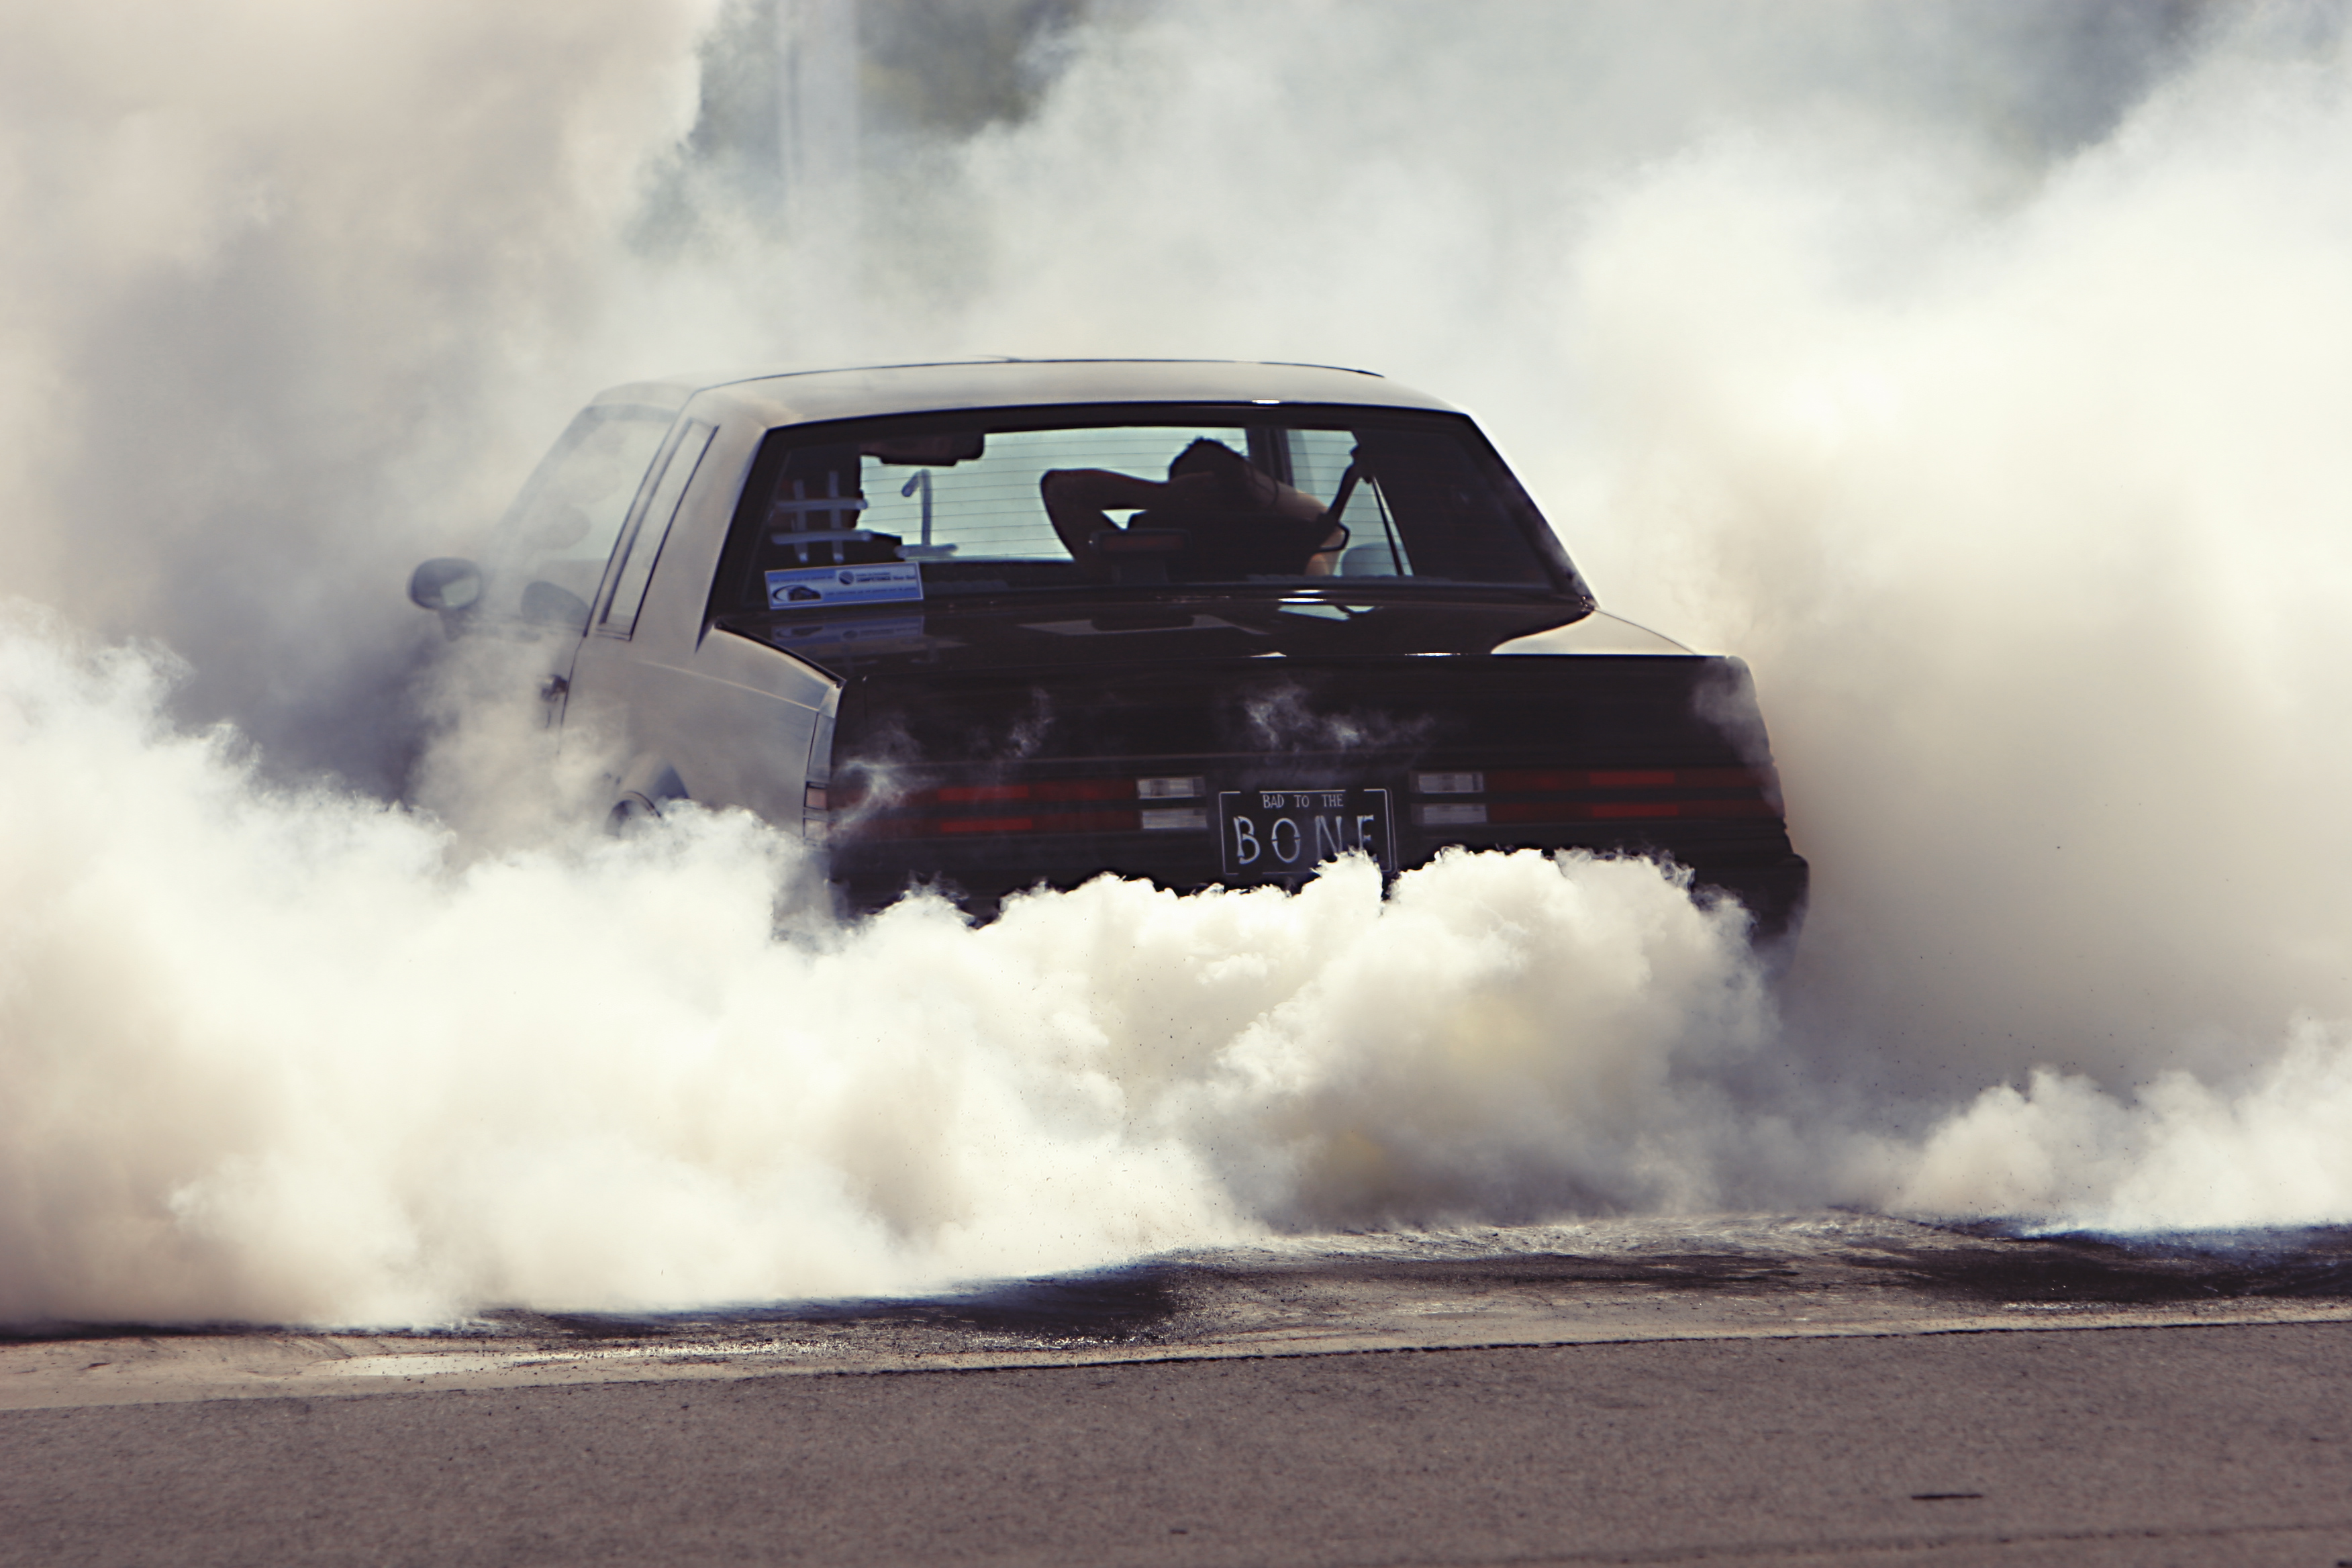
car, driving, smoke, motion, vehicle, spinning, power, wheels, rear, stunt, burnout, auto racing, automobile make, automotive design